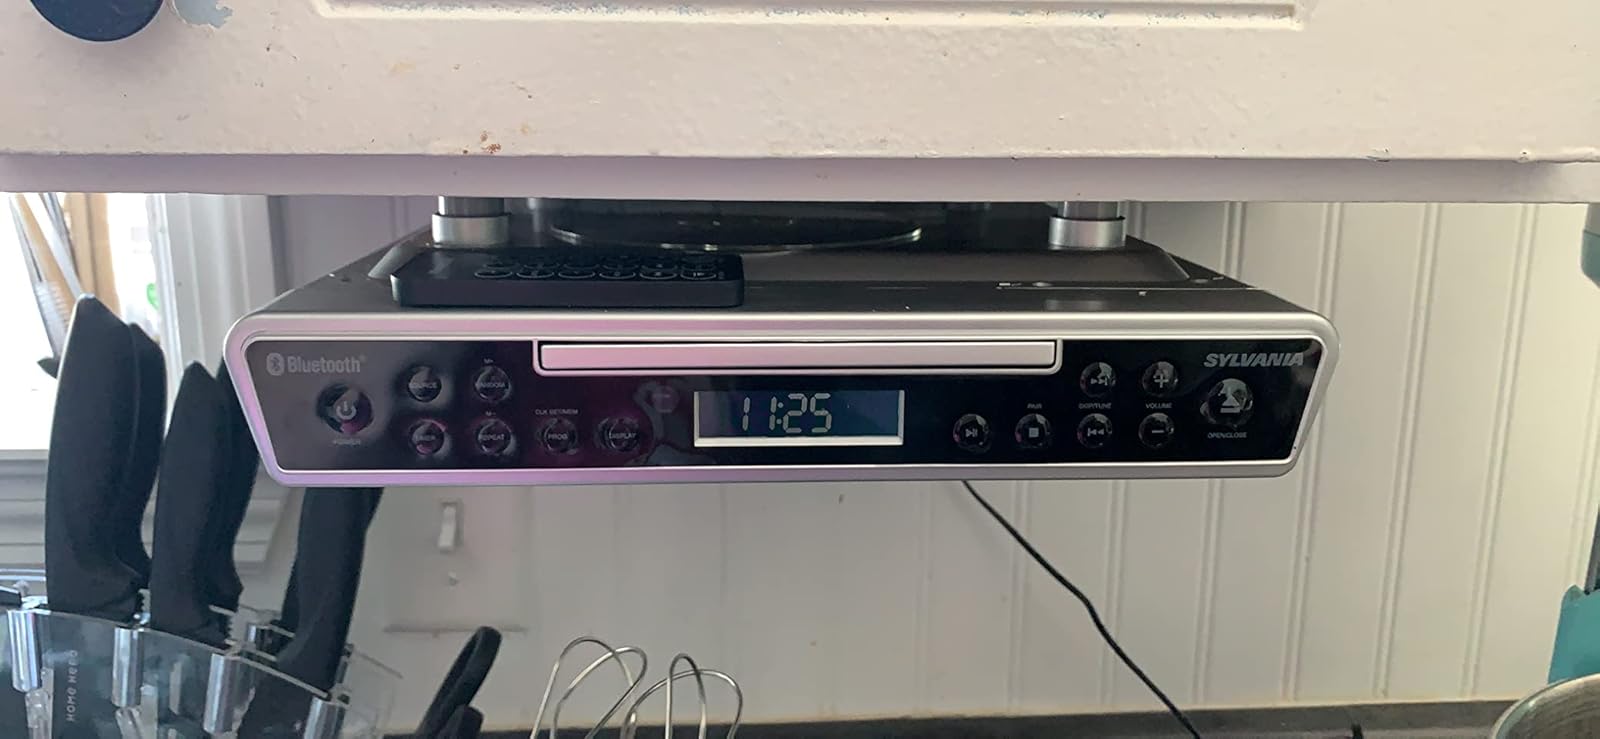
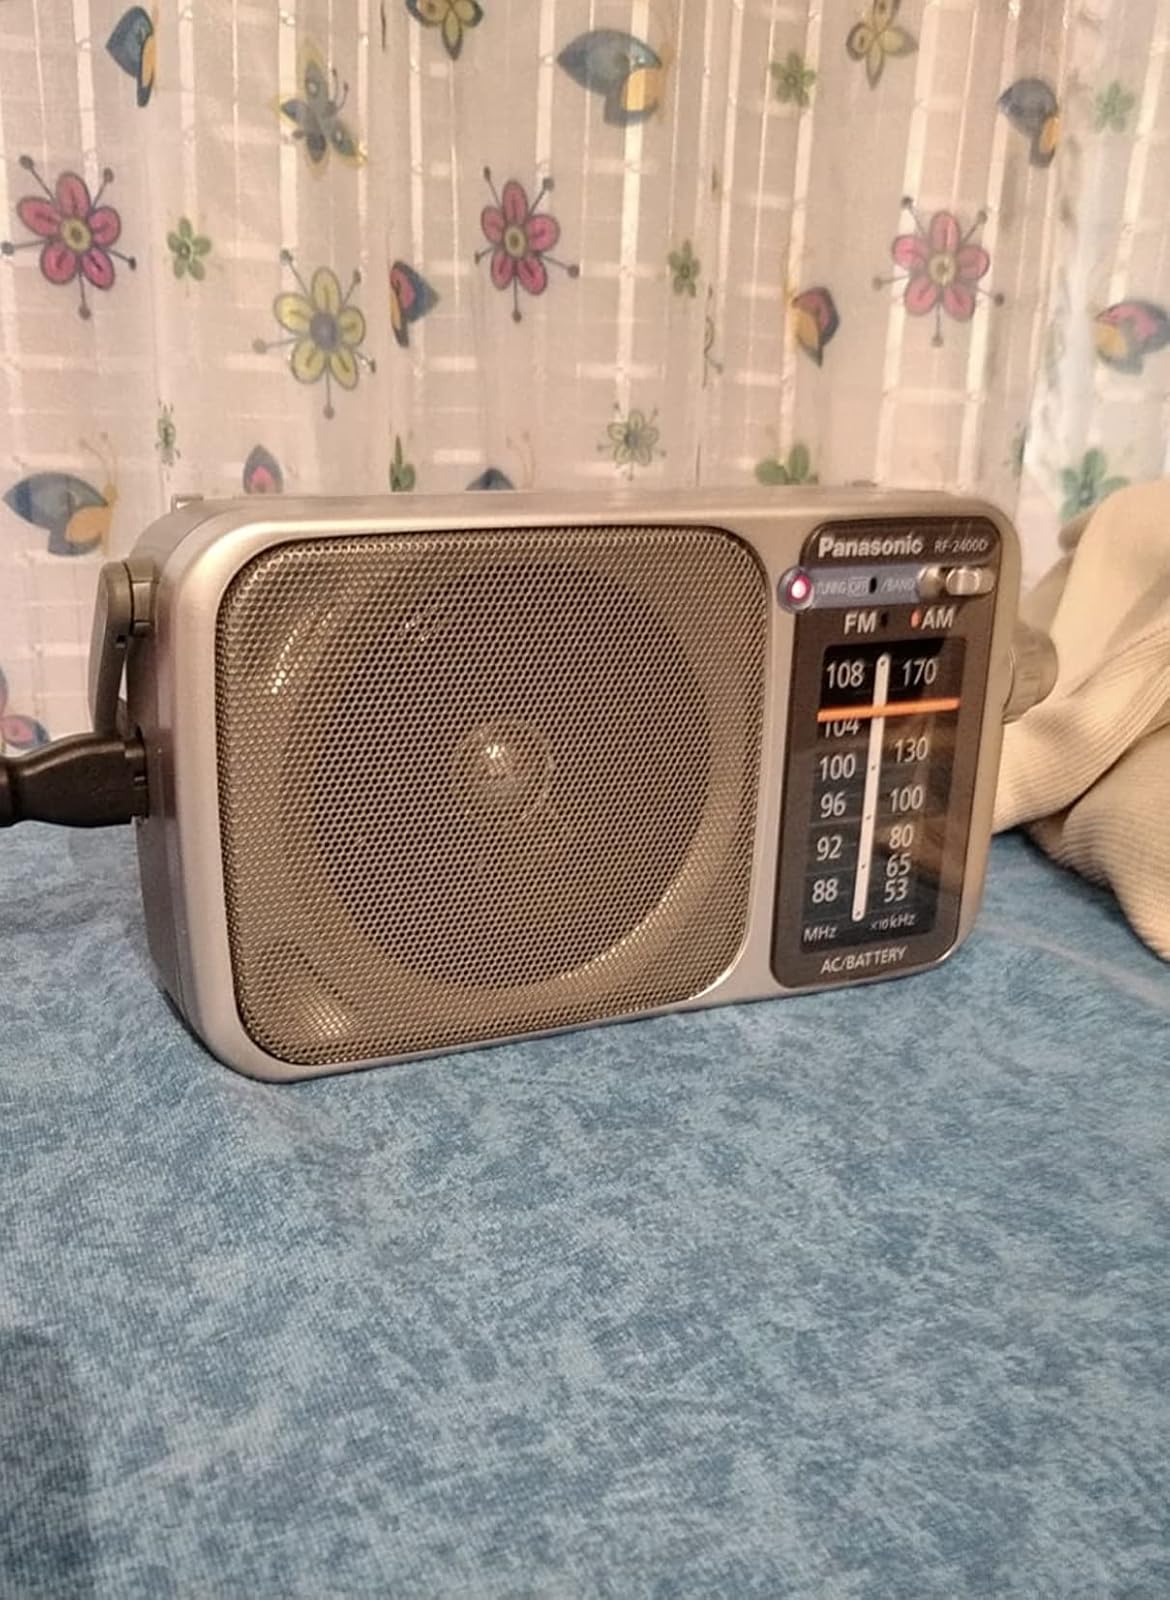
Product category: radio
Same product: no